Entasis (company)

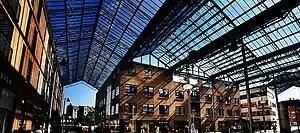
The Spinning Mill in Copenhagen

Entasis is a Danish architecture firm based in Copenhagen. It takens its name from the Greek word for tension.